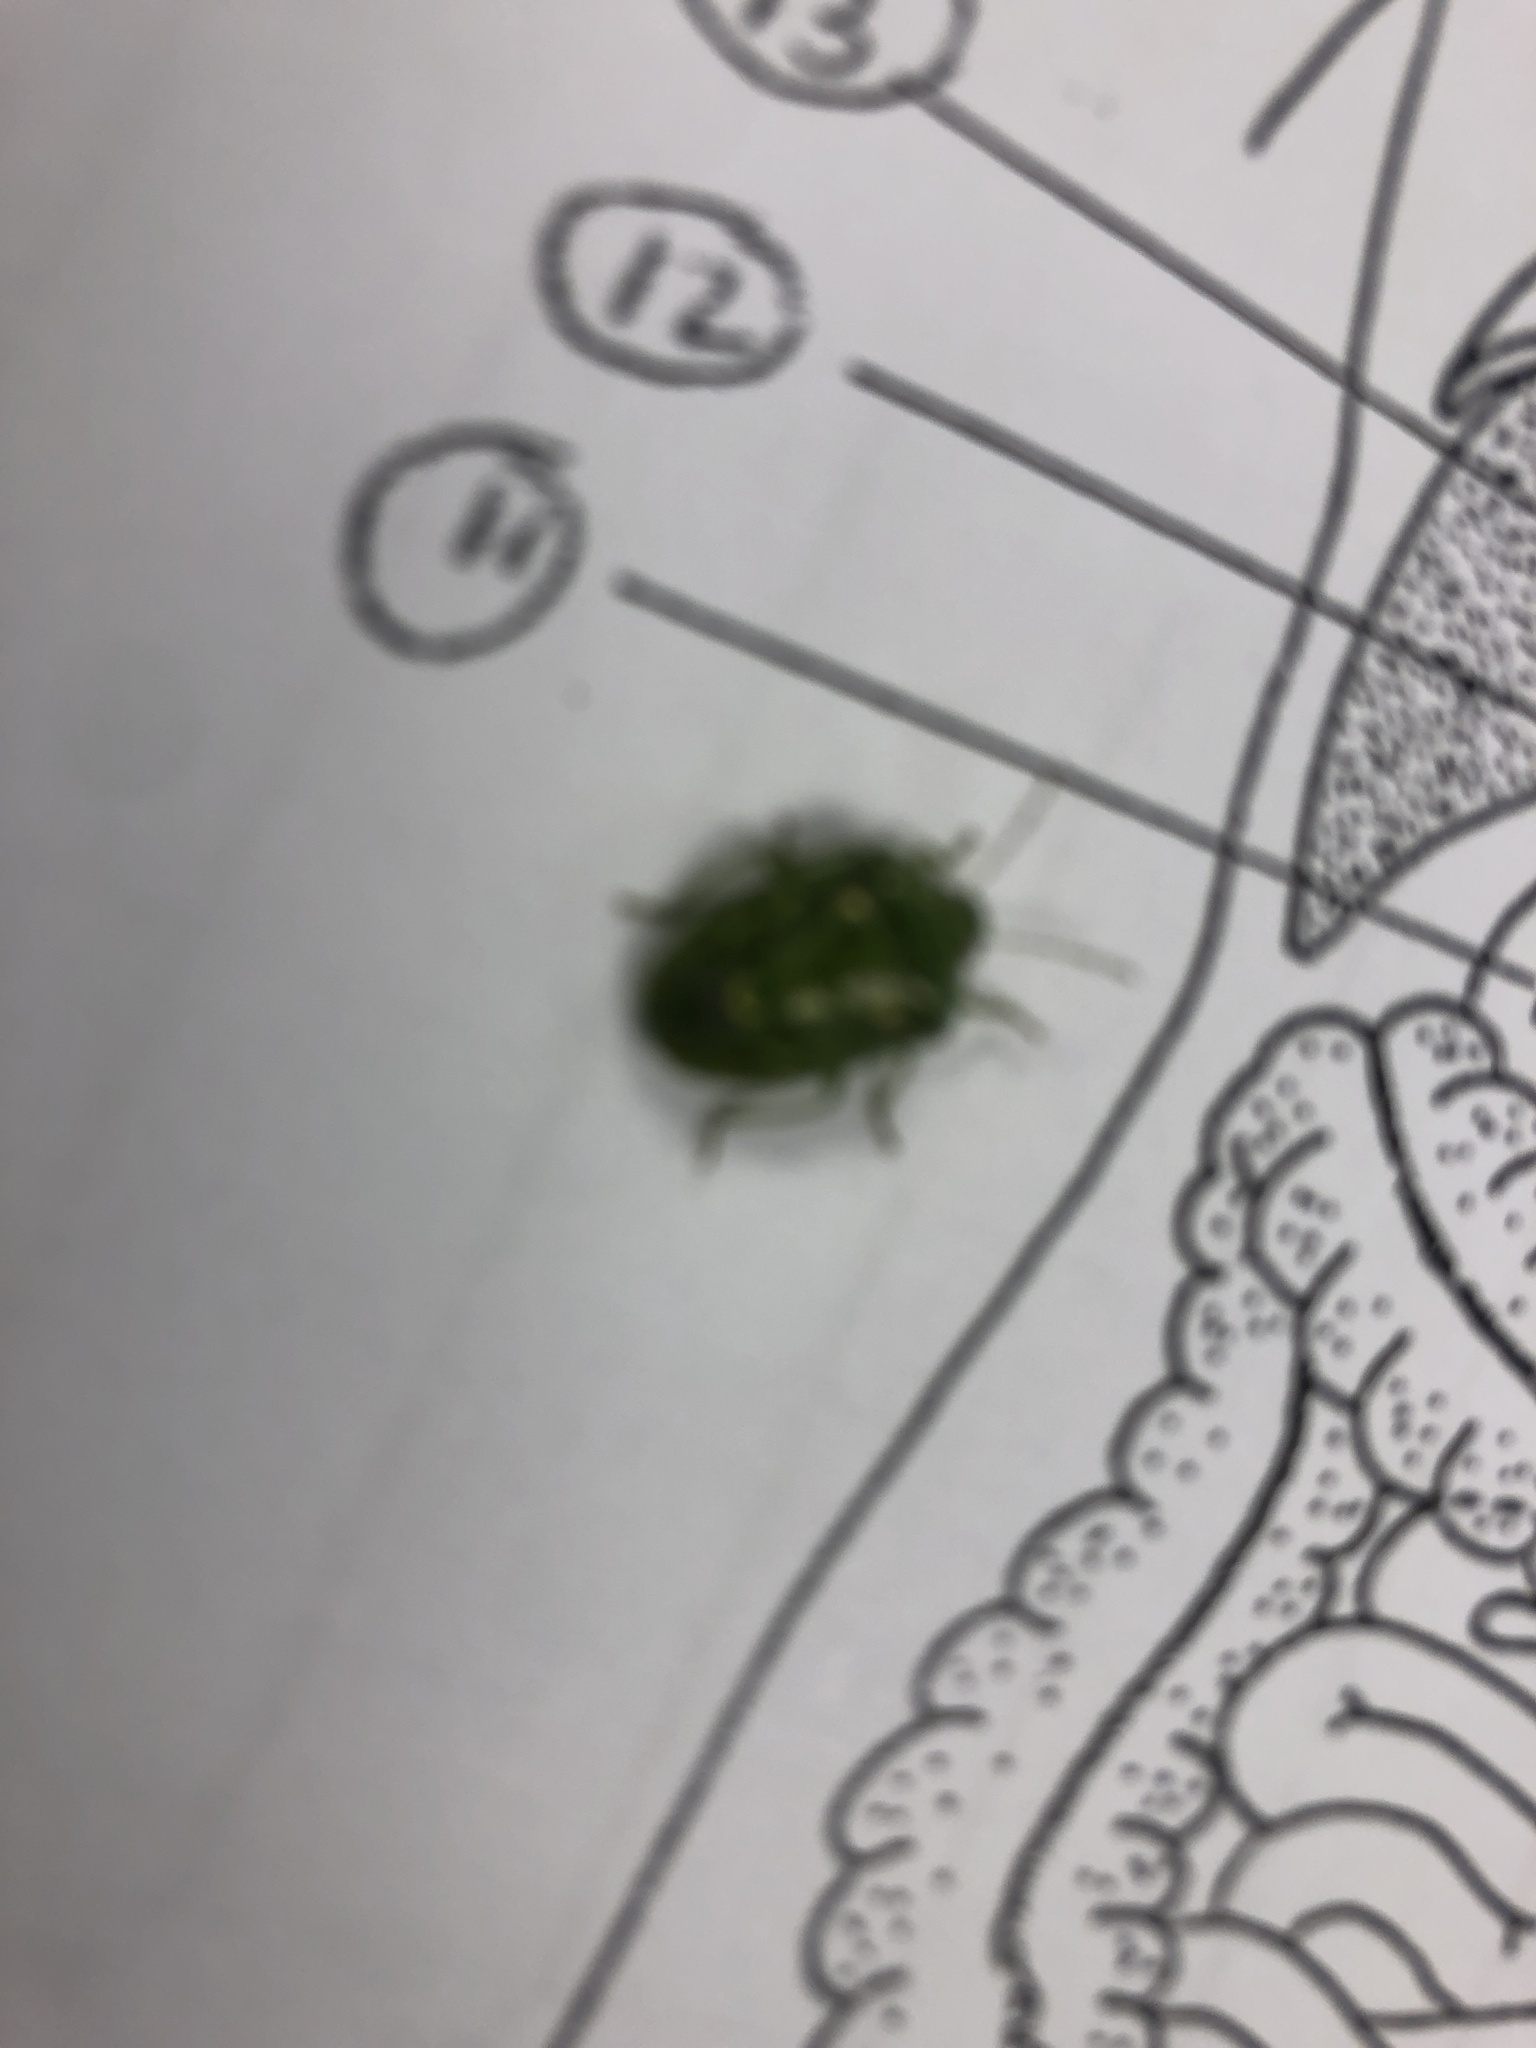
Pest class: stink_bug